Praptham

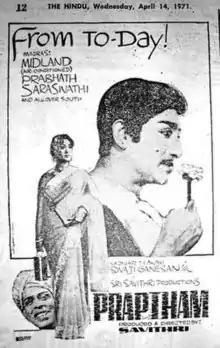
Theatrical release poster

Praptham is a 1971 Indian Tamil-language film, directed and produced by Savitri. The film stars Sivaji Ganesan and Savitri. It is a remake of the 1964 Telugu film "Mooga Manasulu". The film was released on 14 July 1971, and became a box-office bomb.